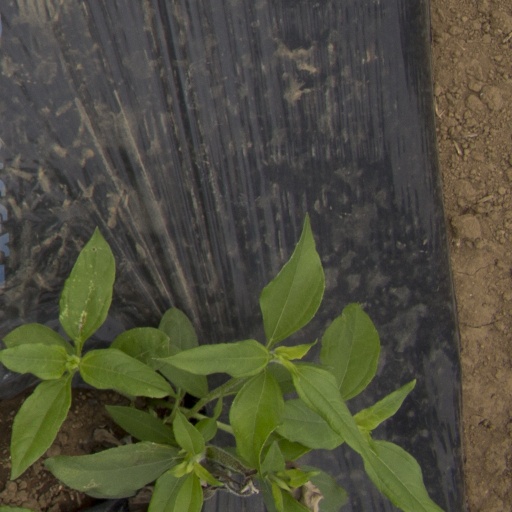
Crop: Jerusalem artichoke